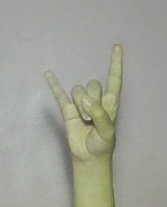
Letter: la